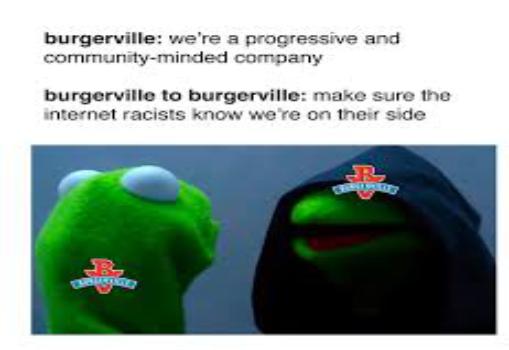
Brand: Burgerville
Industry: Food